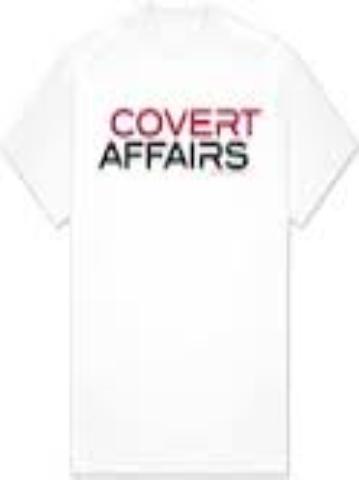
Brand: Covert
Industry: Clothes